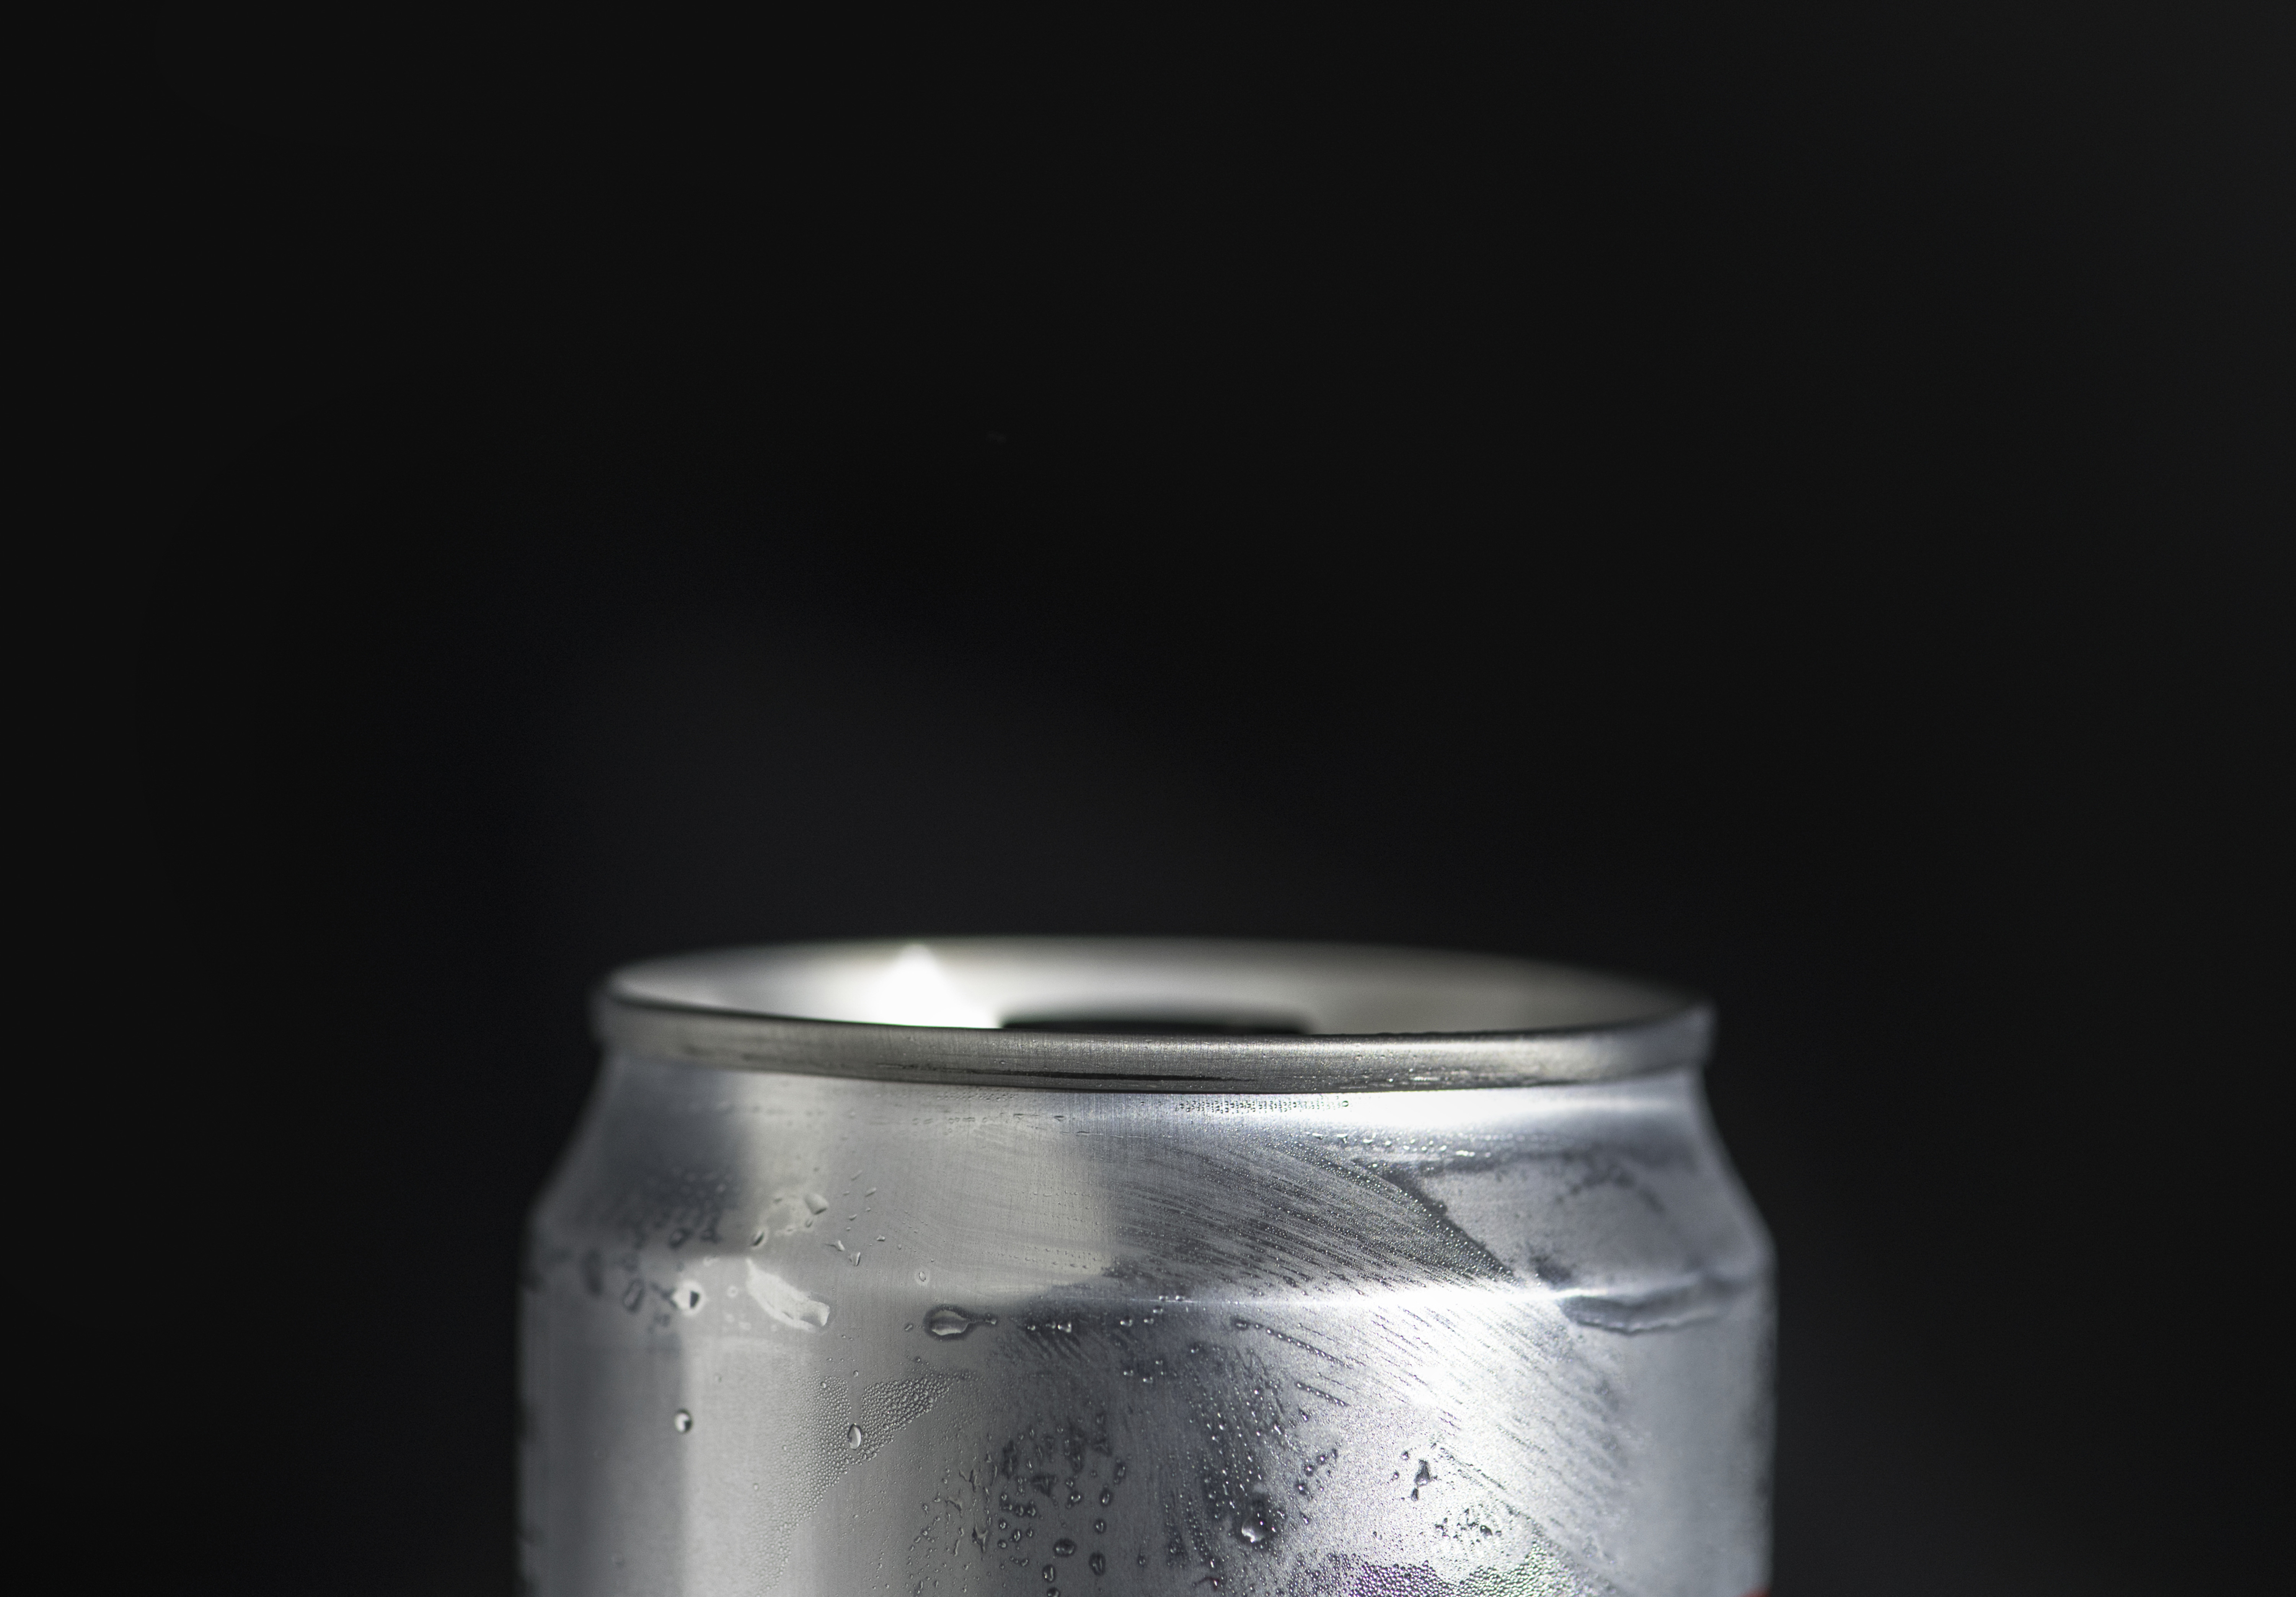
aluminium, beverage, black, black background, can, chilled, close up, cola can, cold drink, drink, drinkable, drinking, drinking containers, fluid, freshness, glass, liquid, macro, metal, silver, soda can, thirsty, still life photography, product, cylinder, water